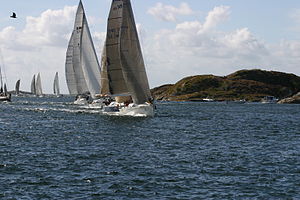
Tjörn
Tjörn rundt i 2004
Tjörn, der udgør størstedelen af Tjörns kommun, er Sveriges sjettestørste ø og ligger ud for Bohuskysten ved Kattegat, cirka 35 kilometer nordvest for Göteborgs centrum, i Västra Götalands län.